Samir Sammoun

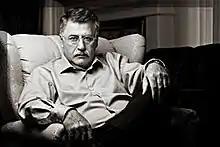
Samir Sammoun

Samir Sammoun (born August 10, 1952) is a Canadian–Lebanese artist and telecommunications engineer. He lives in the city of , Québec, since 1986. In 2017, the city of Brossard awarded him the Order of Merit for his contributions to culture and art at both the local and international levels .